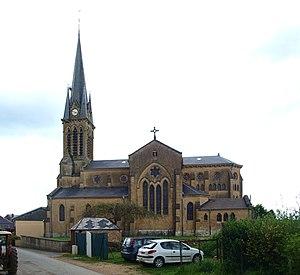
Jonval (Ardennes, France)